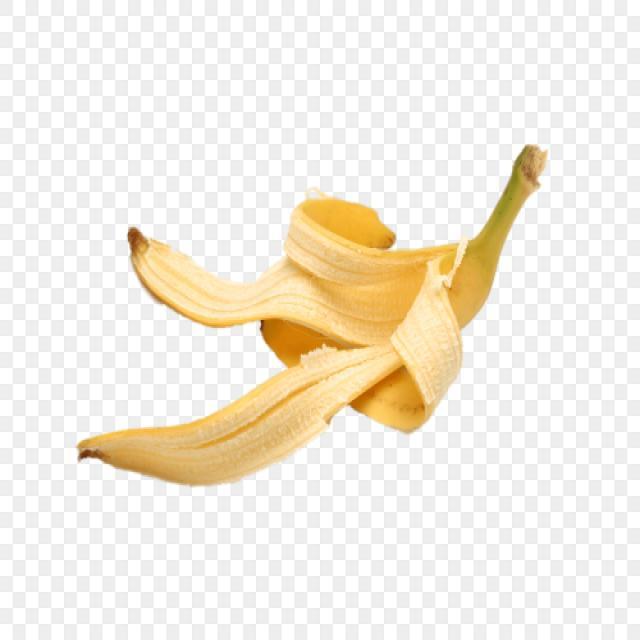
Label: bananas